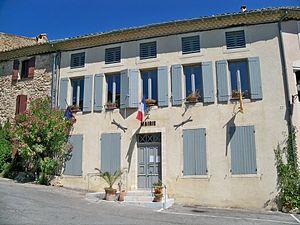
Mairie de Puyméras, Vaucluse, France
Puyméras est une commune française située dans le département de Vaucluse, en région Provence-Alpes-Côte d'Azur.